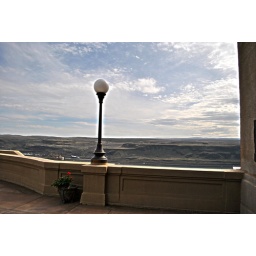
lamp post in the sky